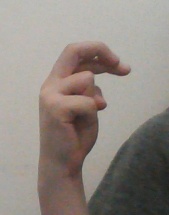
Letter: zay